Attahas, Katwa

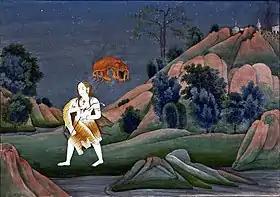
Shiva carrying the corpse of Sati Devi

Attahas Sanskrit comes from Atta and Hasa (laughter) meaning extreme loud laughter. The temple of Attahas is considered as a Shakta pitha. Shakta pithas are shrines that are prominent places of worship for the Shakta sect (Shaktism) of Hinduism. These are places where the body parts of Sati Devi's corpse fell when Lord Shiva carried her body after her death. The place where her body parts fell were enshrined by the divine presence of Shakti. The story of origin is "the mythology of Daksha yaga and Sati's self immolation". The Lips of Sati Devi is said to have fallen here. Each Shakta pitha has a name for the Shakti an Kalabhairava associated with the temple. The Shakti of the Attahas shrine is addressed as Phullara and the Kalabhairava as Vishvesh. There are 51 Shakta pithas linking to the 51 alphabets in Sanskrit.